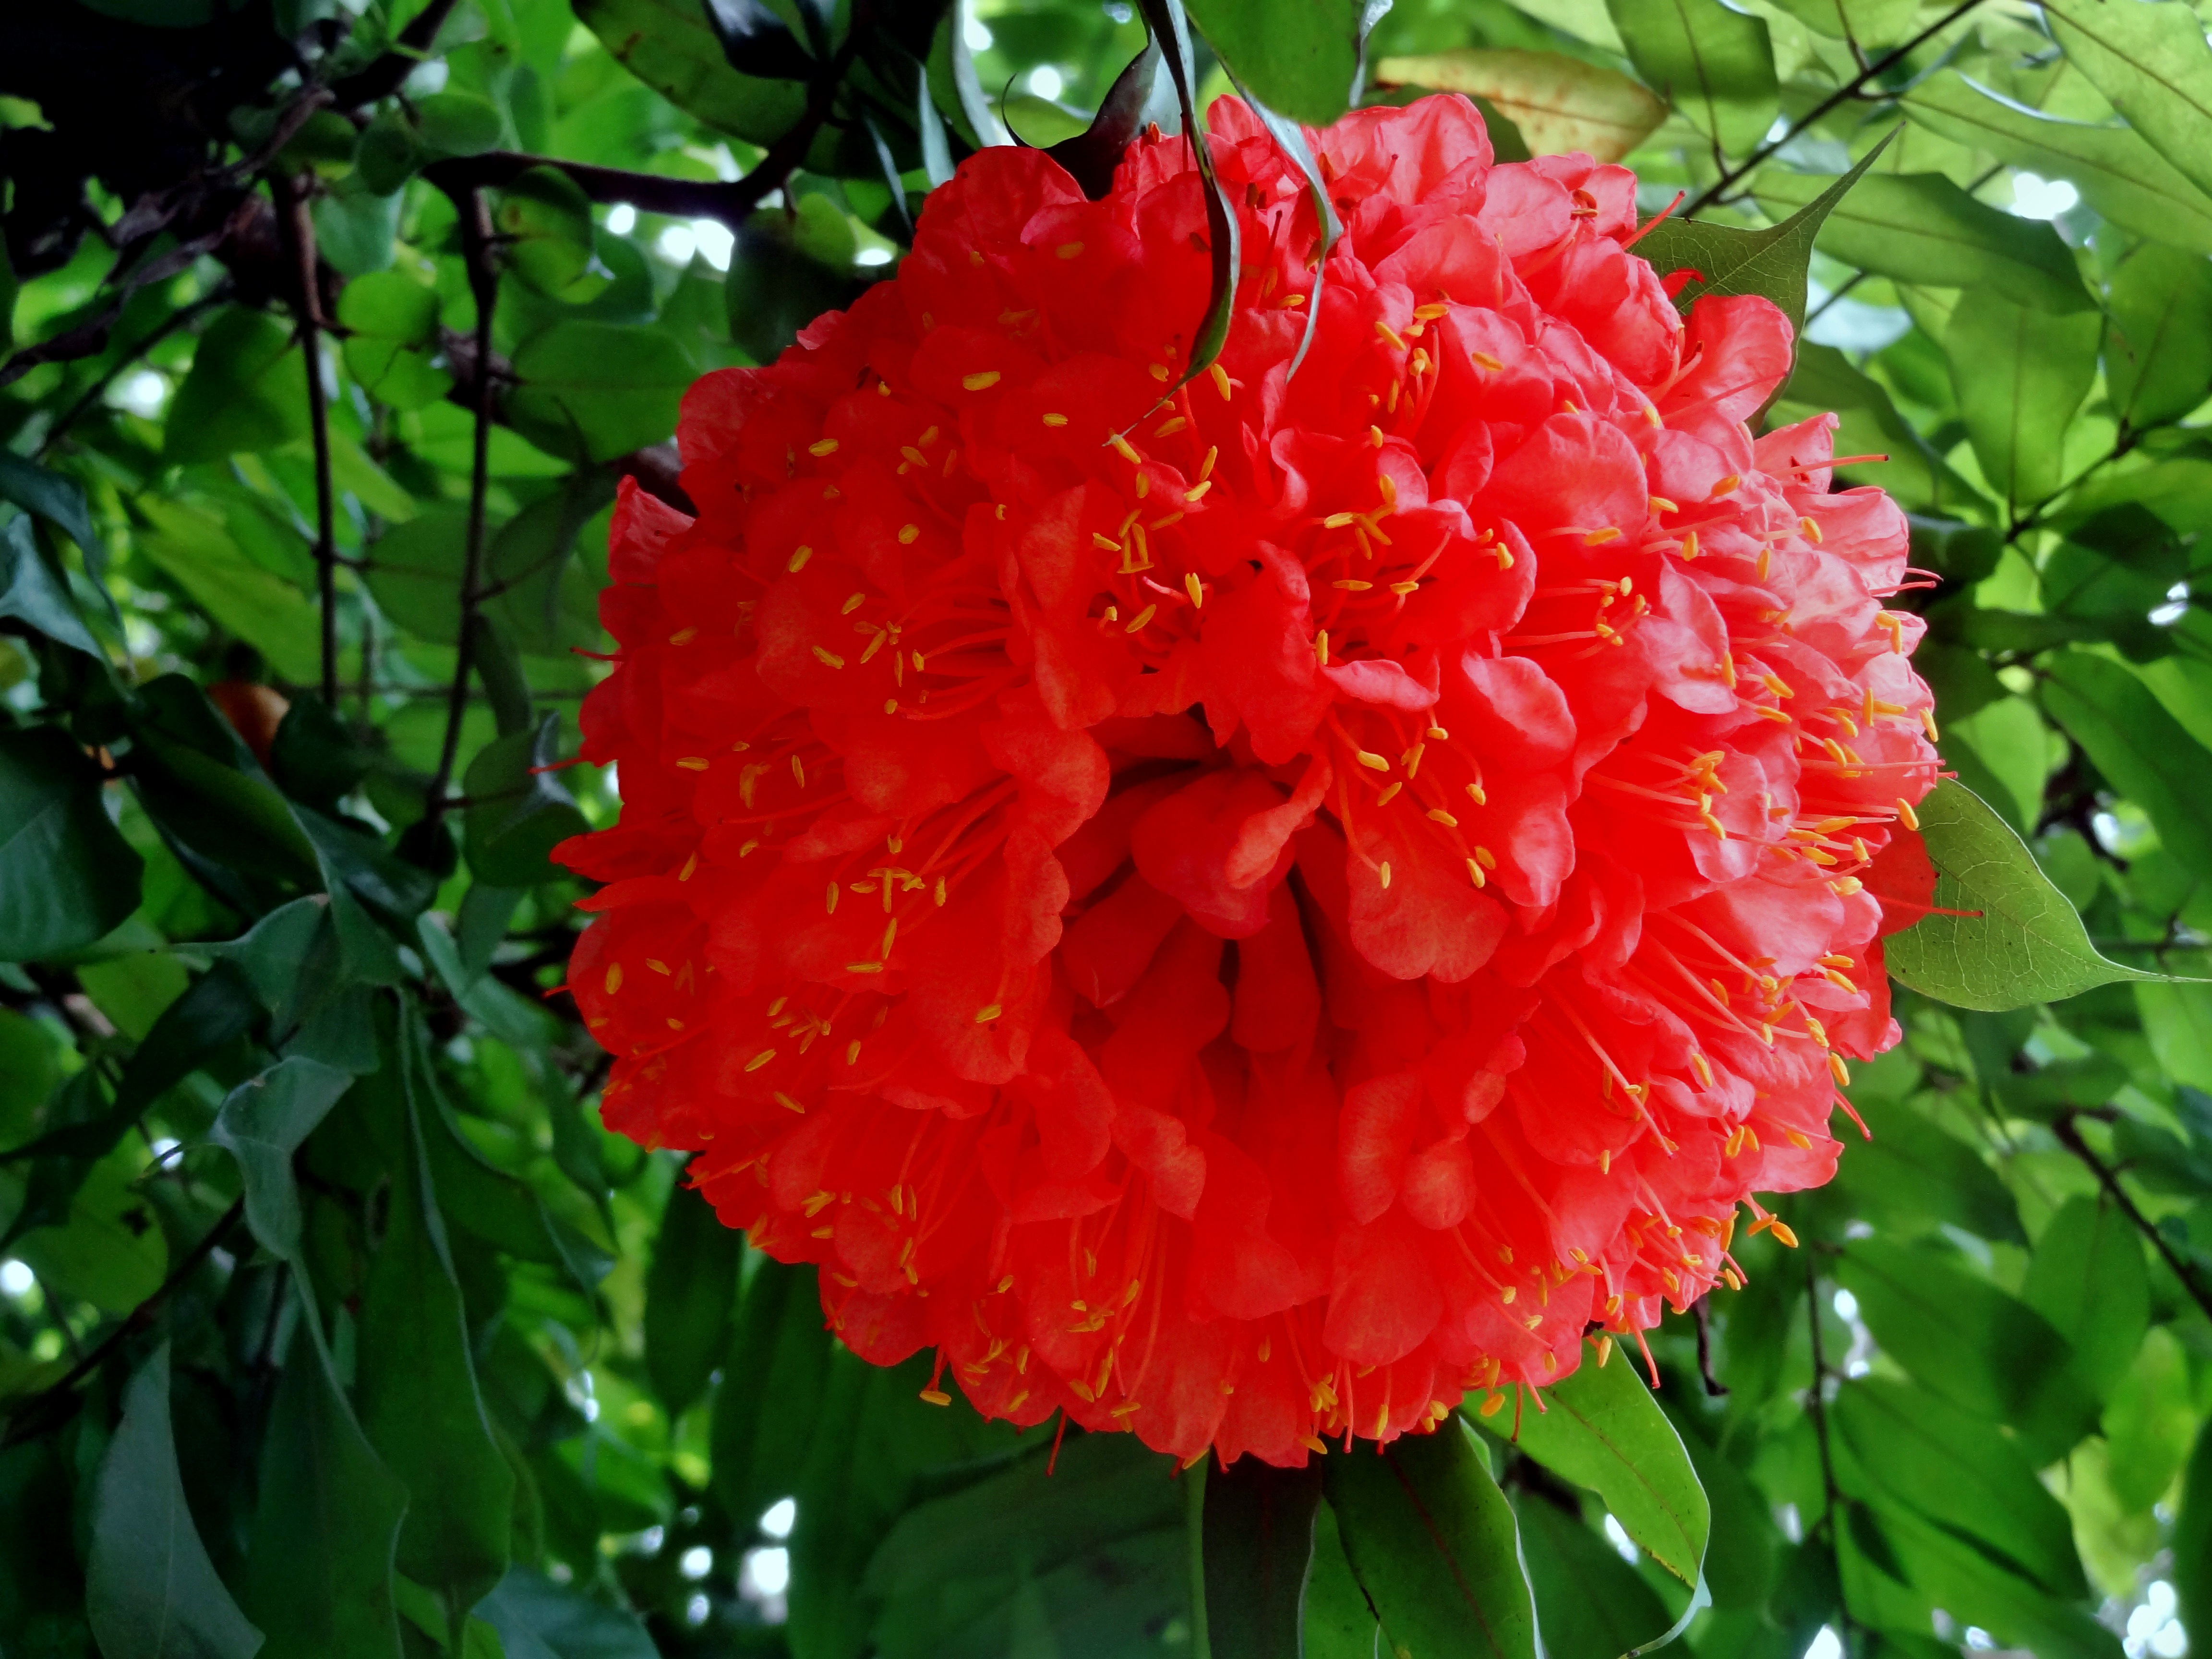
nature, blossom, plant, white, leaf, flower, summer, floral, love, bouquet, gift, rose, decoration, spring, green, red, color, macro, holiday, fresh, blooming, black, colorful, garden, pink, flora, season, card, design, petals, shrub, bright, big, day, poppy, valentine, bud, peony, flowering plant, land plant, chrysanths